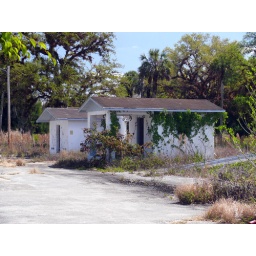
The far building had water pump equipment in it and the near building had just a toilet.